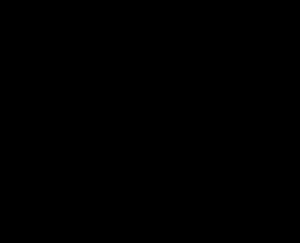
Le pseudopeptidoglycane, ou pseudomuréine, est un composant essentiel de la paroi cellulaire de certaines archées dont la structure physique et la fonction sont très semblables à celles du peptidoglycane des bactéries, mais dont la structure chimique est différente.